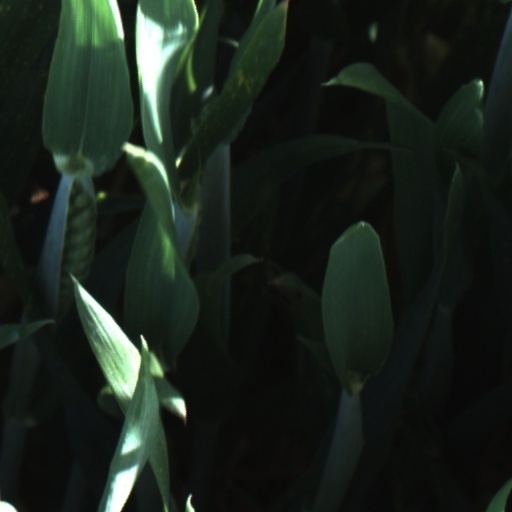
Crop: wheat